Marcello Violi

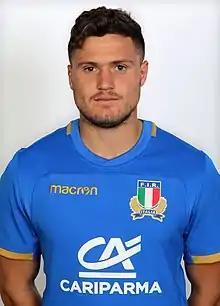
Violi in 2017

Marcello Violi (born 11 October 1993) was an Italian rugby union player. His usual position was as a Scrum-half, and he currently plays for Valorugby Emilia.